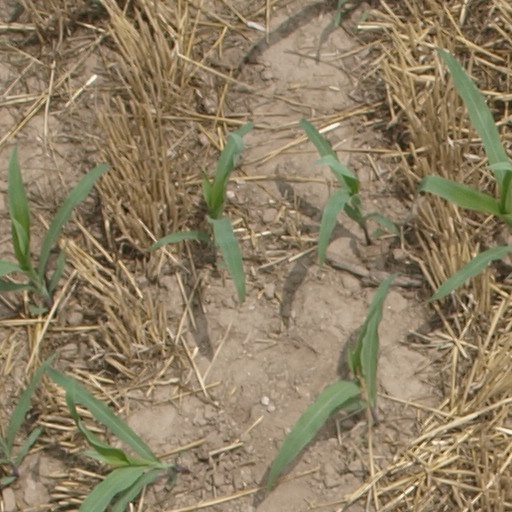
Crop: maize; corn